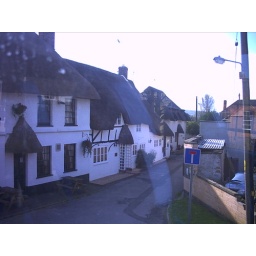
Houses in upavon taken through a bus window